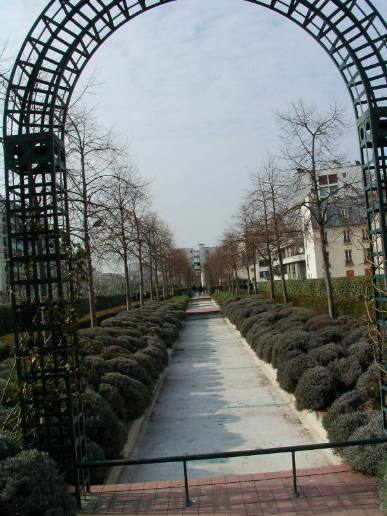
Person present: No